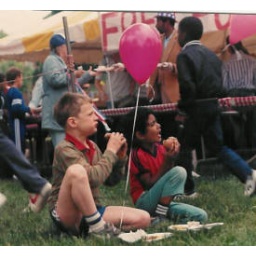
Two young boys sitting on the grass enjoy BBQ sandwiches at the Memorial Day Picnic in 1985.